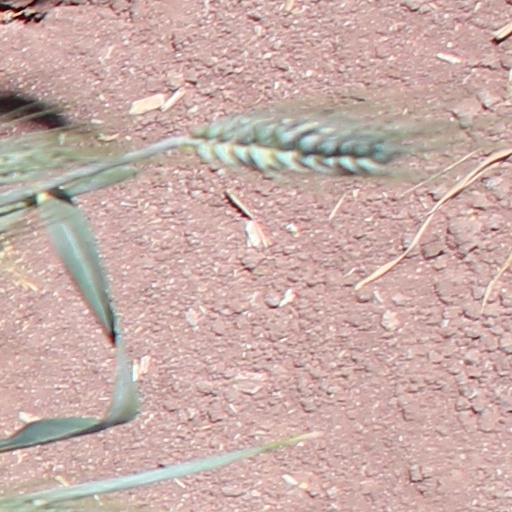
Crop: wheat